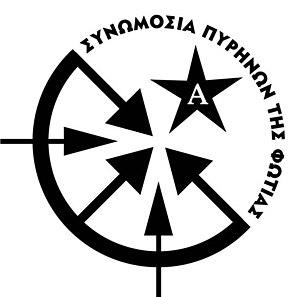
La Conspiration des cellules de feu est une organisation anarchiste insurrectionnelle grecque. L'organisation est apparue le 21 janvier 2008, avec une vague de 11 attaques à la bombe incendiaire contre des concessionnaires de voitures de luxe et des banques à Athènes et Thessalonique.